Stelio Fenzo

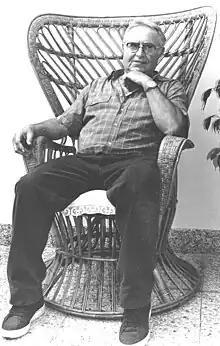
Fenzo in 2000

After considering a career as an architect, he began writing comics in 1947. He joined the magazine "L'Asso di Picche", becoming an assistant and friend to Hugo Pratt and publishing his first work, "Indocina". He began working for "Giornale illustrato" in 1948 and "Il Vittorioso" in 1950.